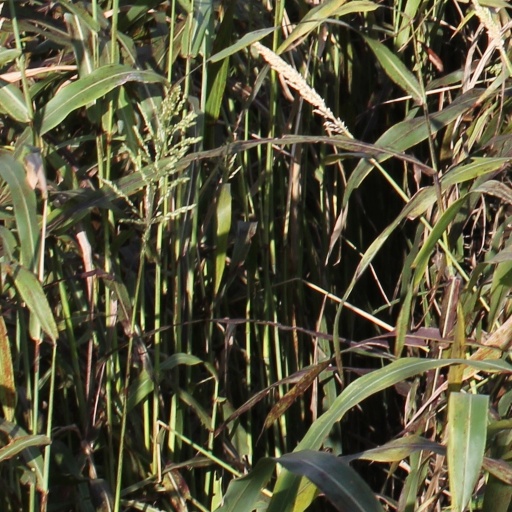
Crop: sorghum